Bell (crater)

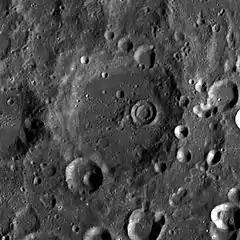
LRO image

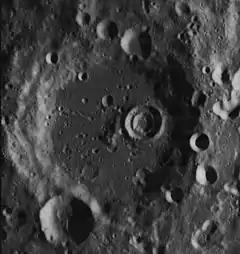
Lunar Orbiter 4 image

Bell is a lunar impact crater that is located on the far side of the Moon, just past the western limb. It lies in an area of terrain that is marked by many small craters, a number of which are satellite craters of Bell listed in the table below. Bell lies within two crater diameters of Laue to the north, and to the west of the smaller Helberg.